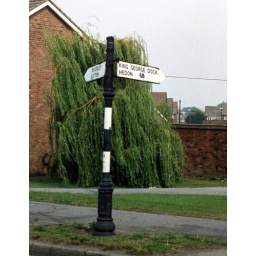
n 1759. 27 August 1990.Quaint old road sign on cast post still in use in 1990 in Ings Road, Hull.